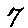
Label: 7